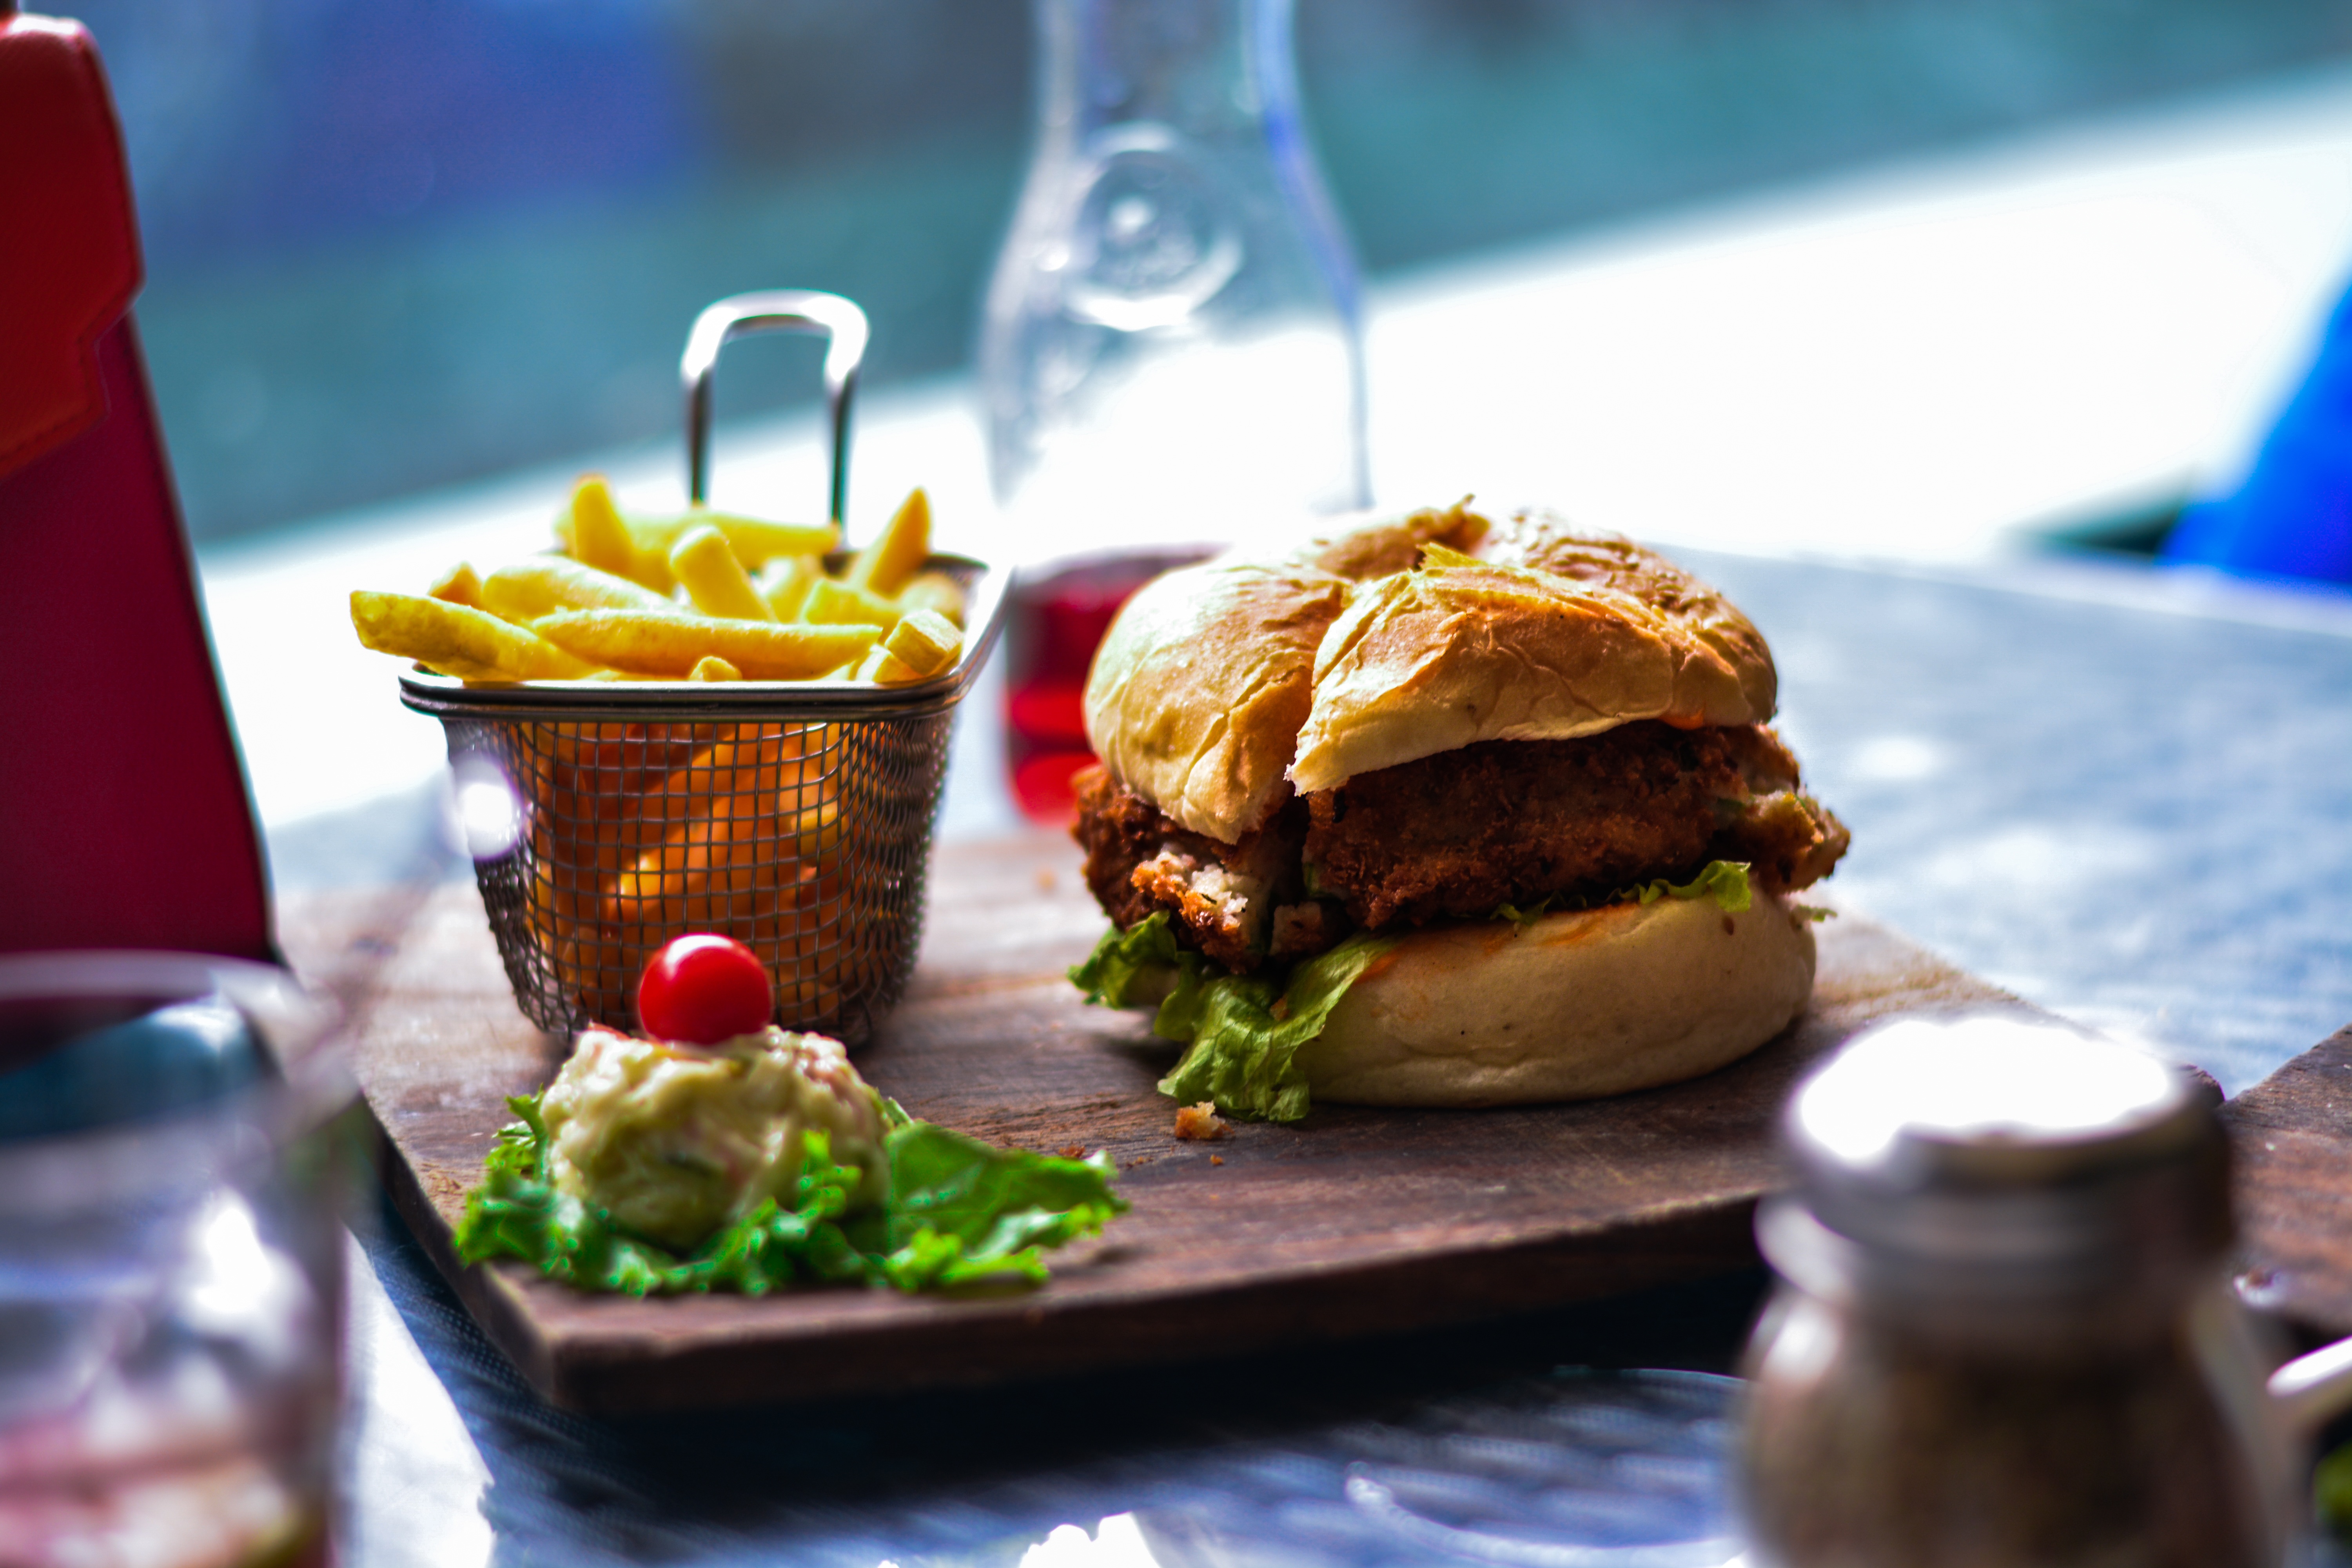
restaurant, dish, meal, food, plate, breakfast, fast food, meat, lunch, cuisine, delicious, hamburger, burger, dinner, tasty, fries, brunch, sense